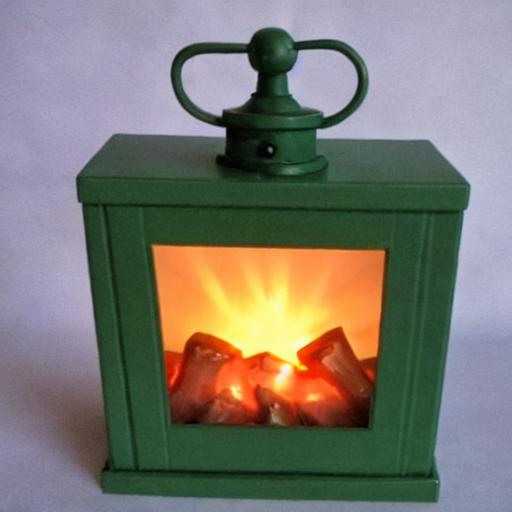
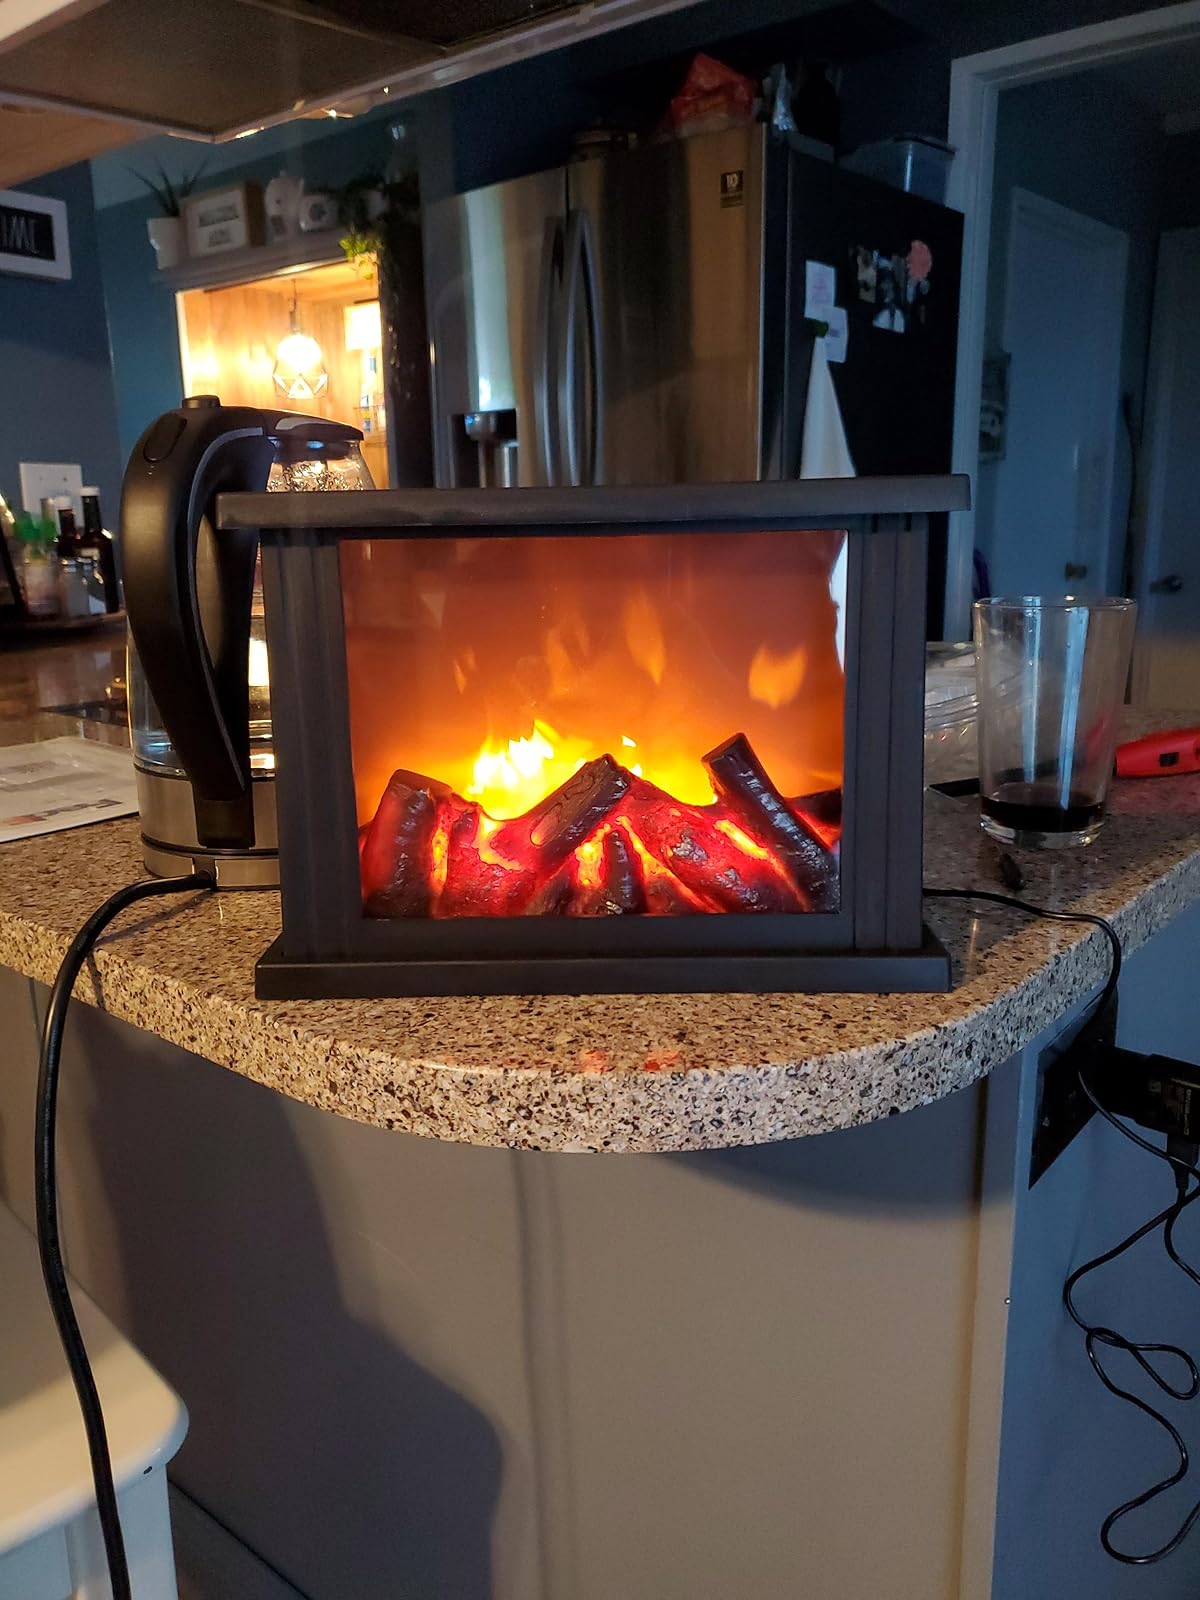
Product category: lantern
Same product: no